Elliott Gould

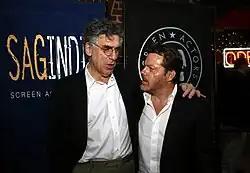
Elliott Gould and Eddie Izzard

Gould transitioned to television acting. From 1984 to 1985 Gould appeared on the CBS medical sitcom "E/R" playing the role of Dr. Howard Sheinfeld for 23 episodes. He appeared in 1986 "The Twilight Zone" episode: "The Misfortune Cookie". He also starred in the HBO television film "" (1987) playing criminal defense lawyer Leonard Weinglass. The film was directed and written by Jeremy Kagan and starred Carl Lumbly, Peter Boyle, Robert Loggia, Martin Sheen, and Billy Zane. He also continued acting in guest star roles on shows such as "Murder, She Wrote". He continued to act in film, though his roles tended to be less impactful than those from preceding decades: he had leading roles in films such as "Inside Out" (1986) and "Dangerous Love" (1988) and he played a supporting role to Whoopi Goldberg in "The Telephone" (1988).